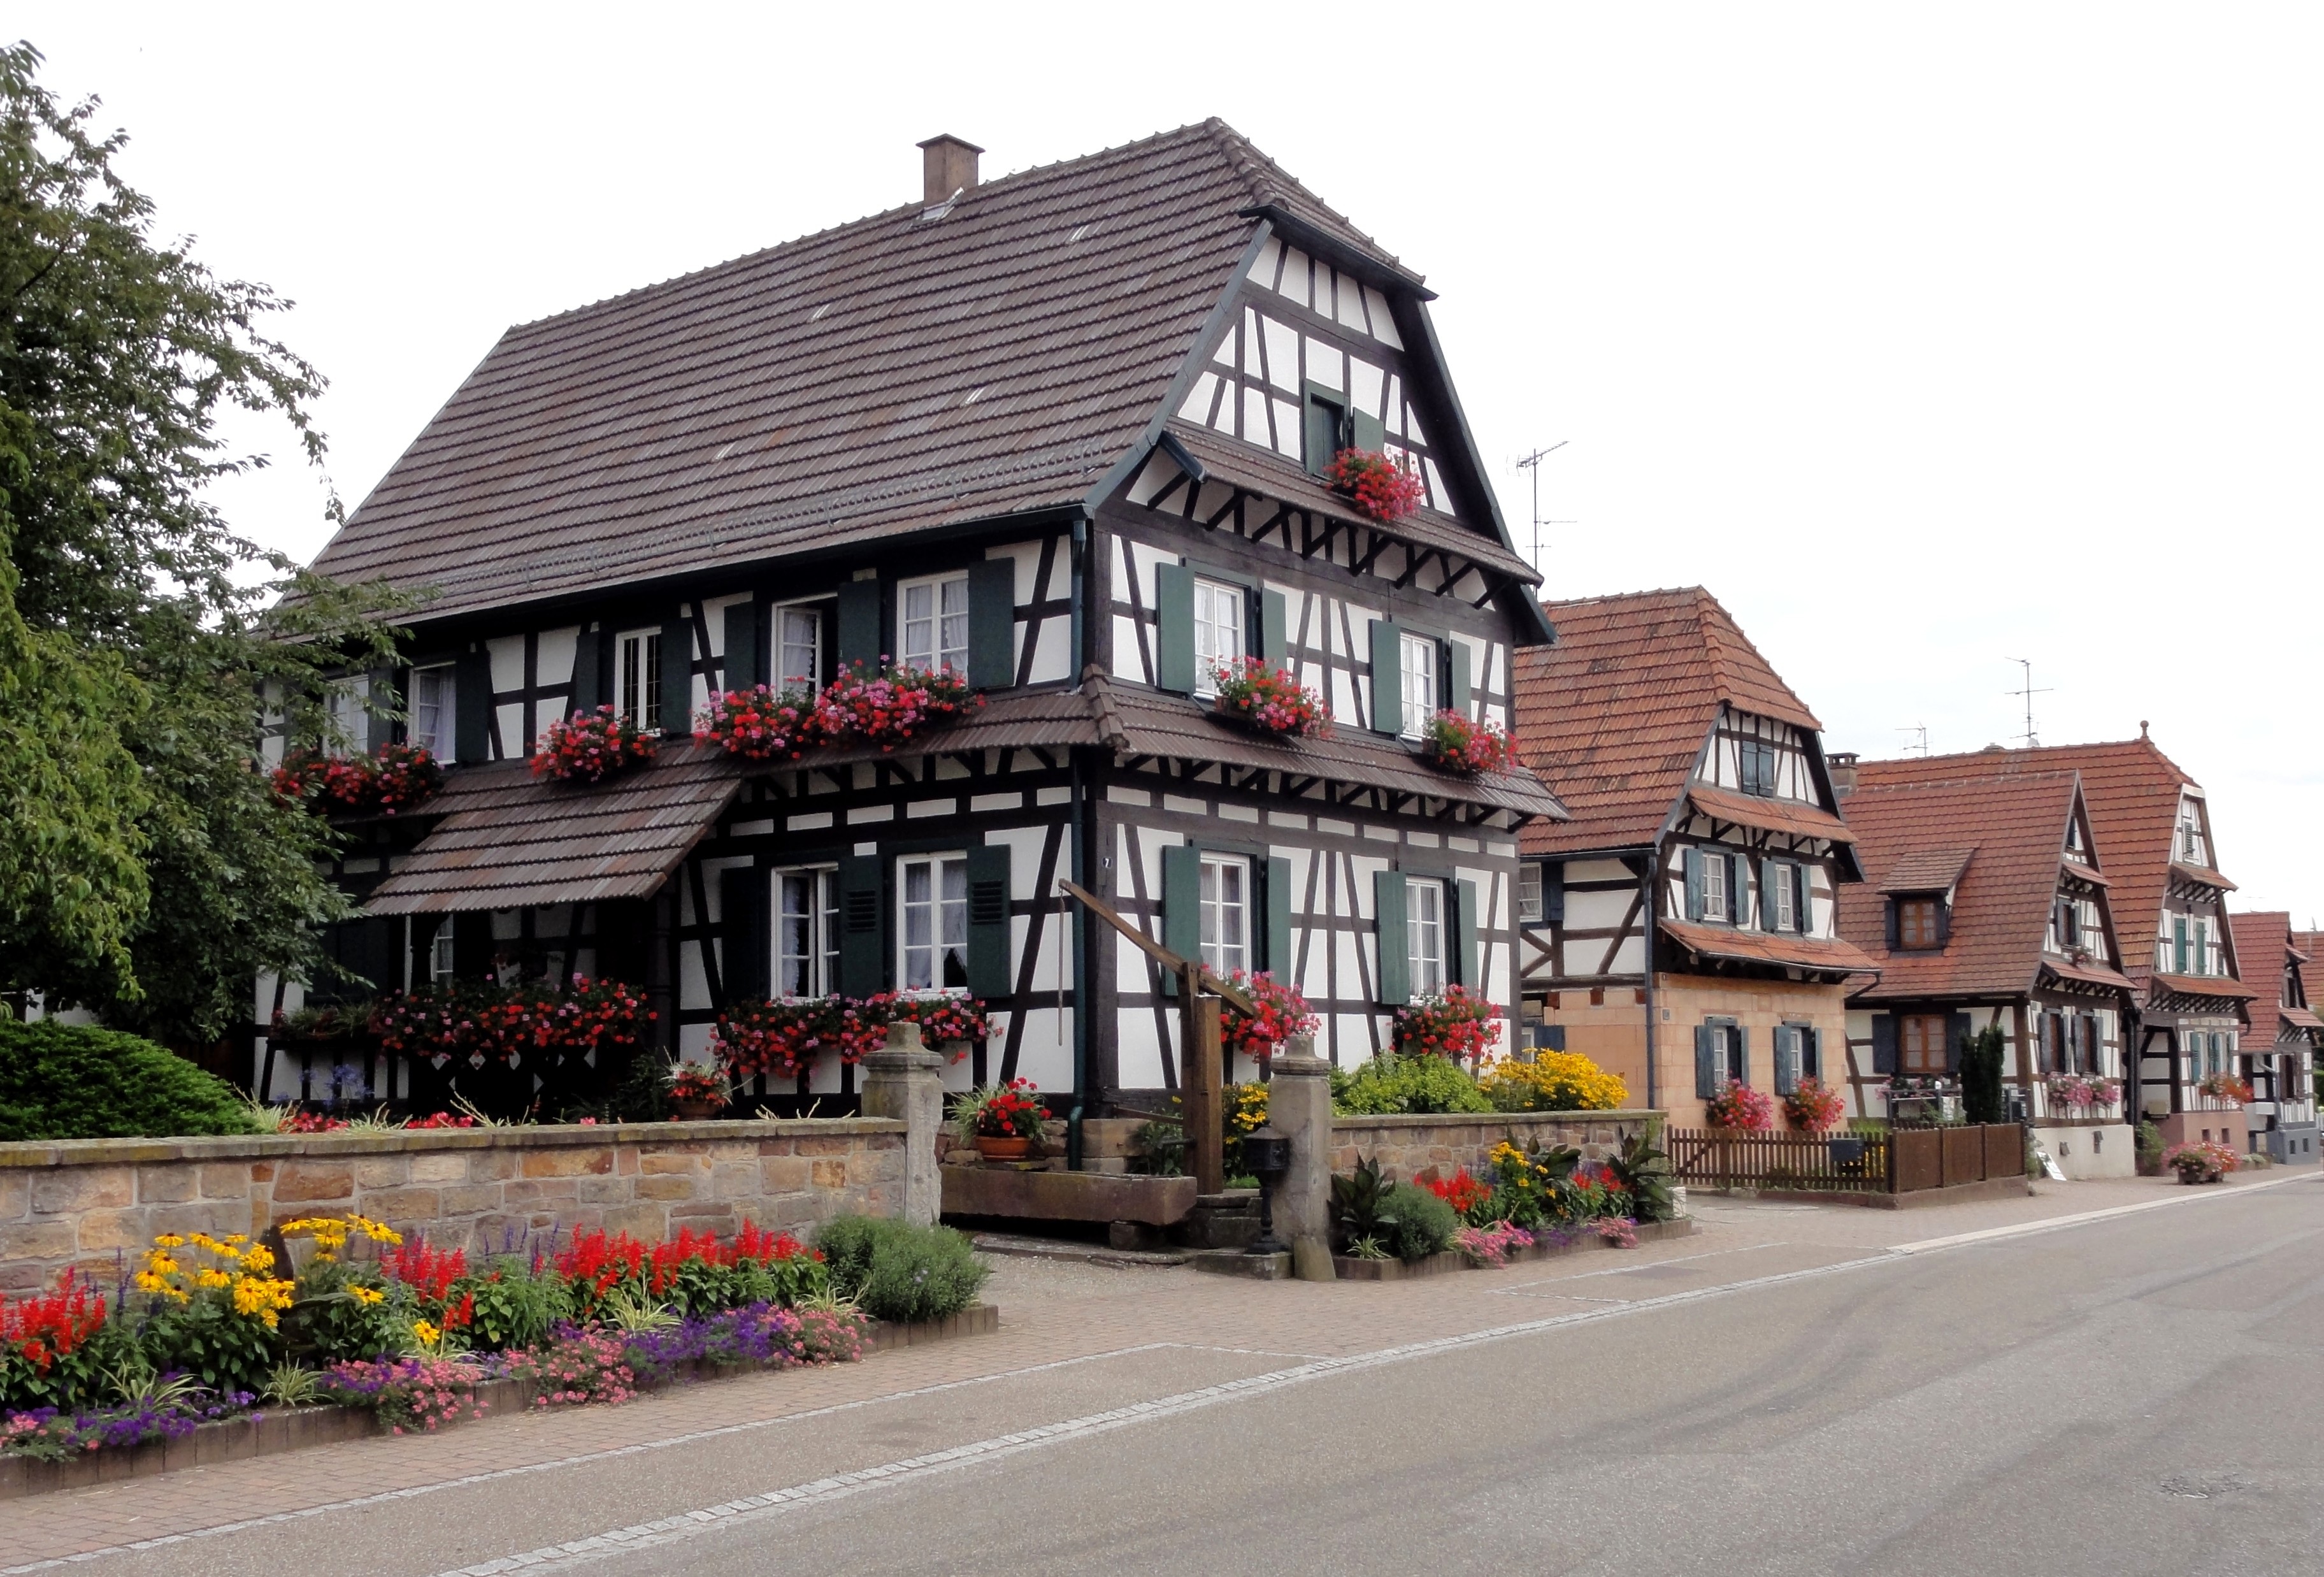
road, street, house, town, building, home, france, suburb, facade, property, historic, estate, farmhouses, alsace, neighbourhood, real estate, residential area, timber framing, human settlement, betschdorf